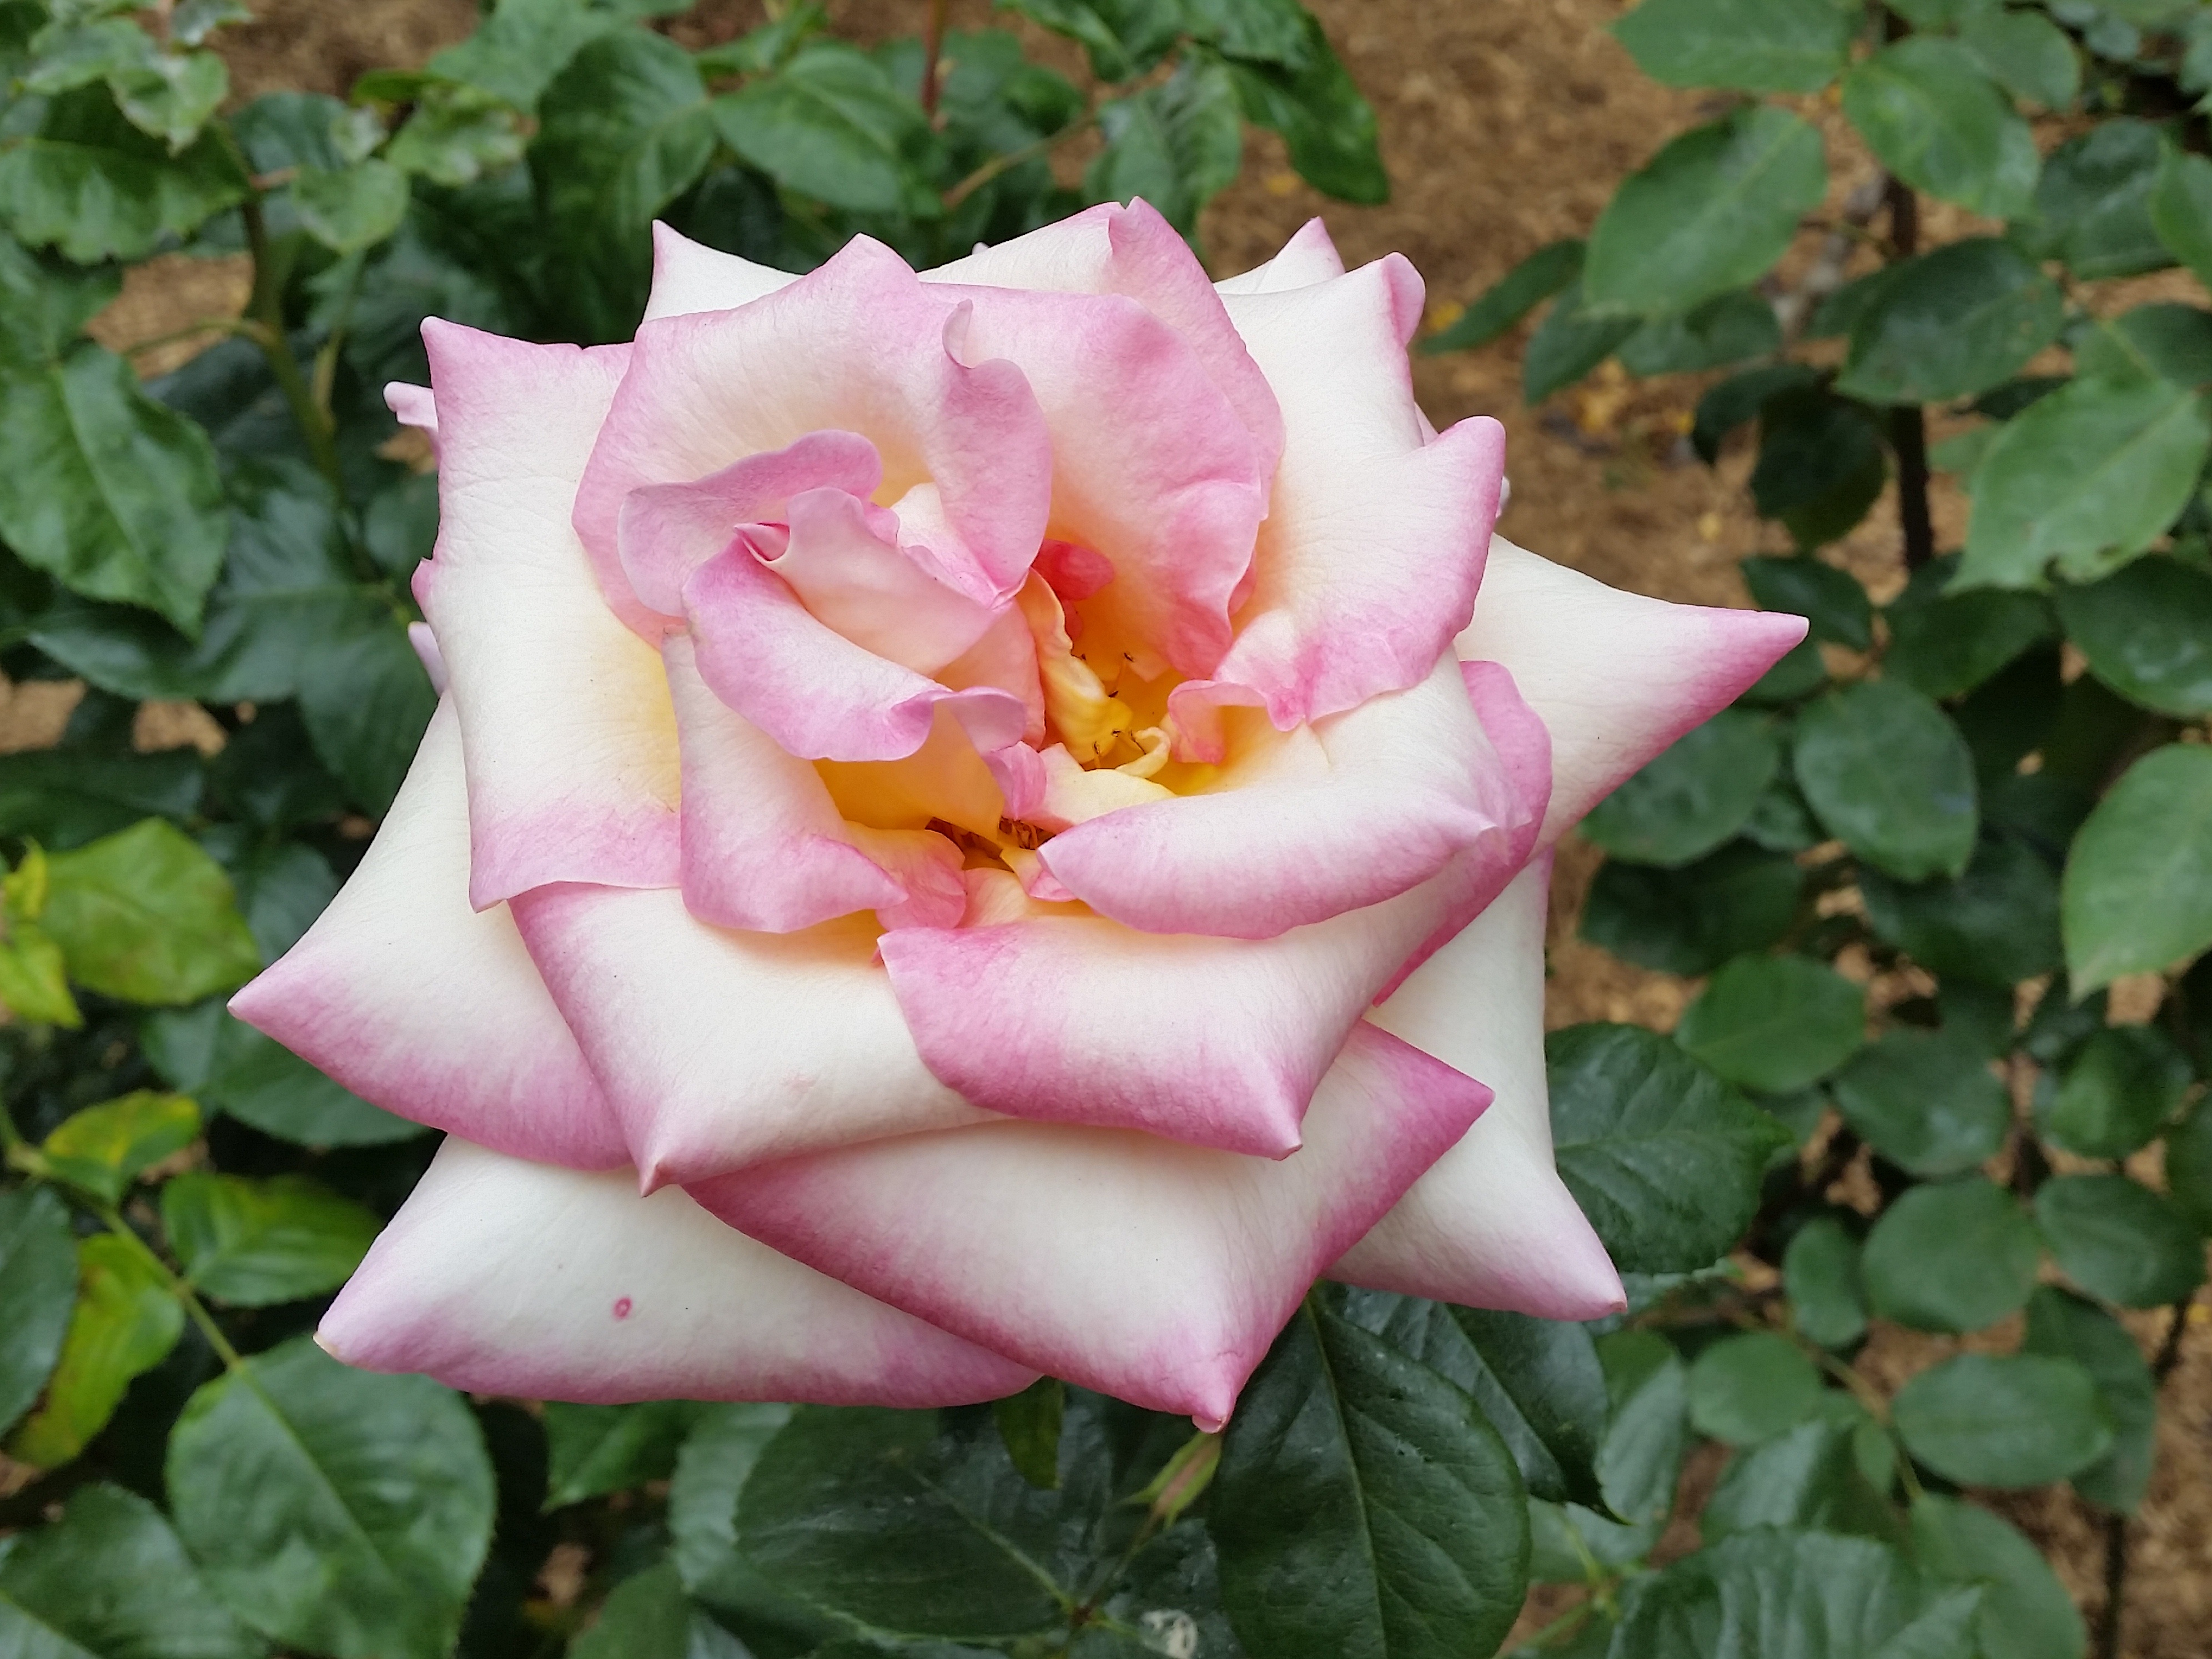
nature, plant, flower, petal, summer, rose, romance, botany, pink, flora, floribunda, flowering plant, garden roses, rose family, land plant, rosa centifolia, rose order